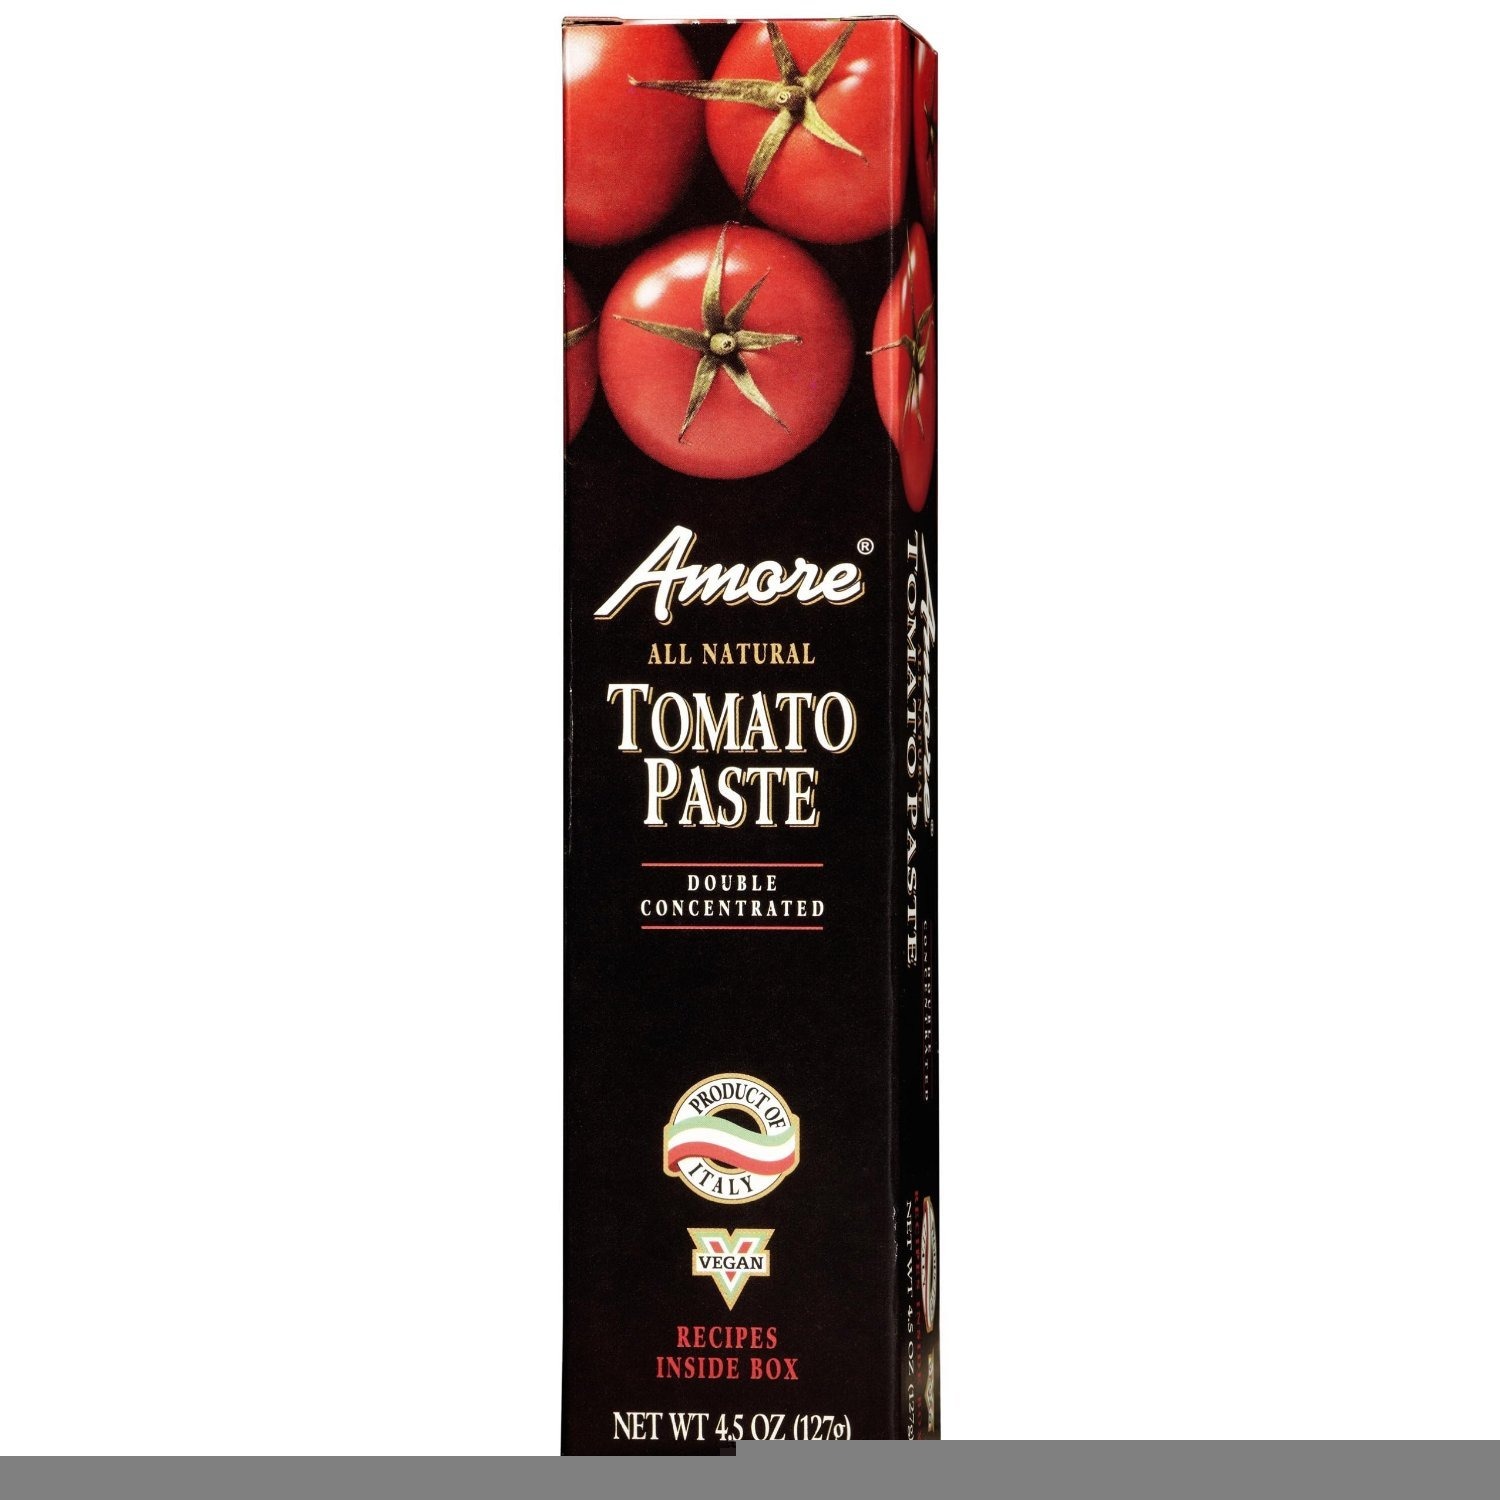
Item Name: Amore Italian Tomato Paste -- 4.5 oz(PACK OF 3)
Value: 13.5
Unit: Fl Oz

Price: 6.78